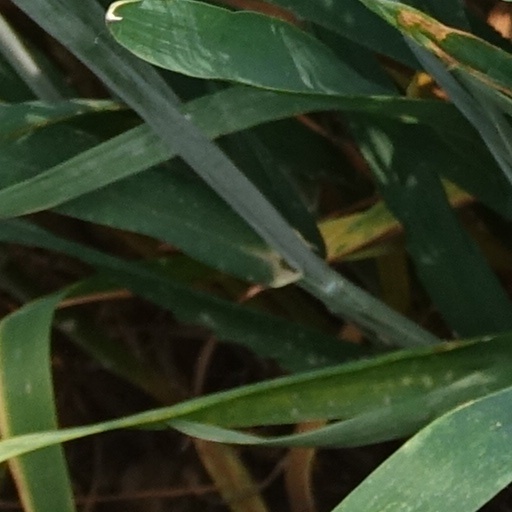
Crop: wheat